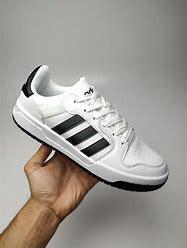
Brand: adidas
Model: NEO Entrap Skate